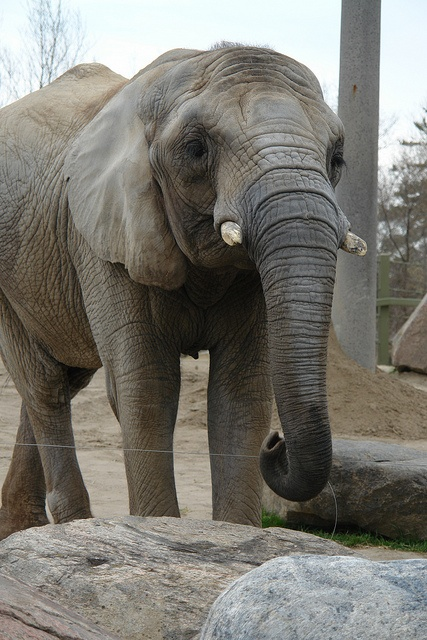
A large elephant standing up near some rocks.
The elephant is grabbing grass with it's trunk.
An grey elephant roaming around the rocks outside.
An Elephant is looking towards the camera near rocks.
An elephant stands in its enclosure grabbing onto a wire.